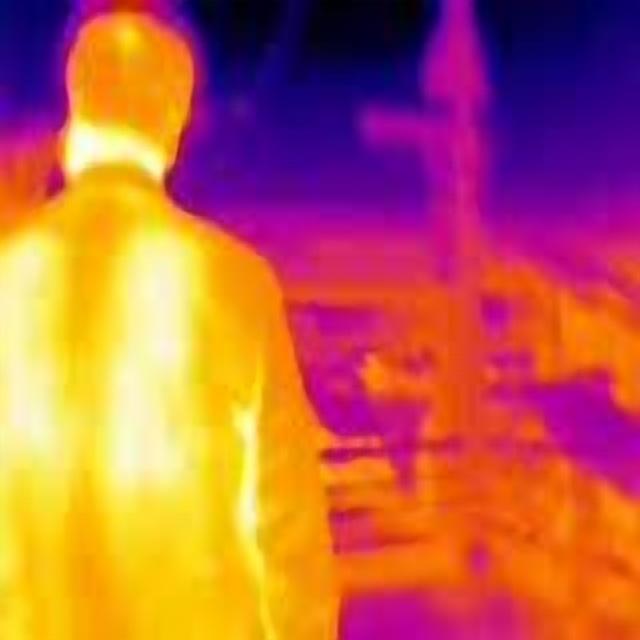
Detected objects:
label: person